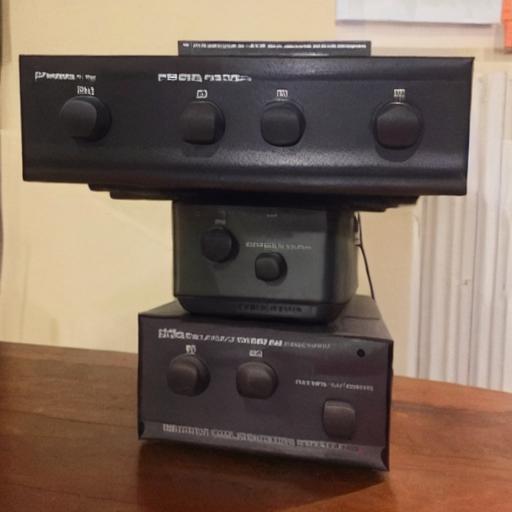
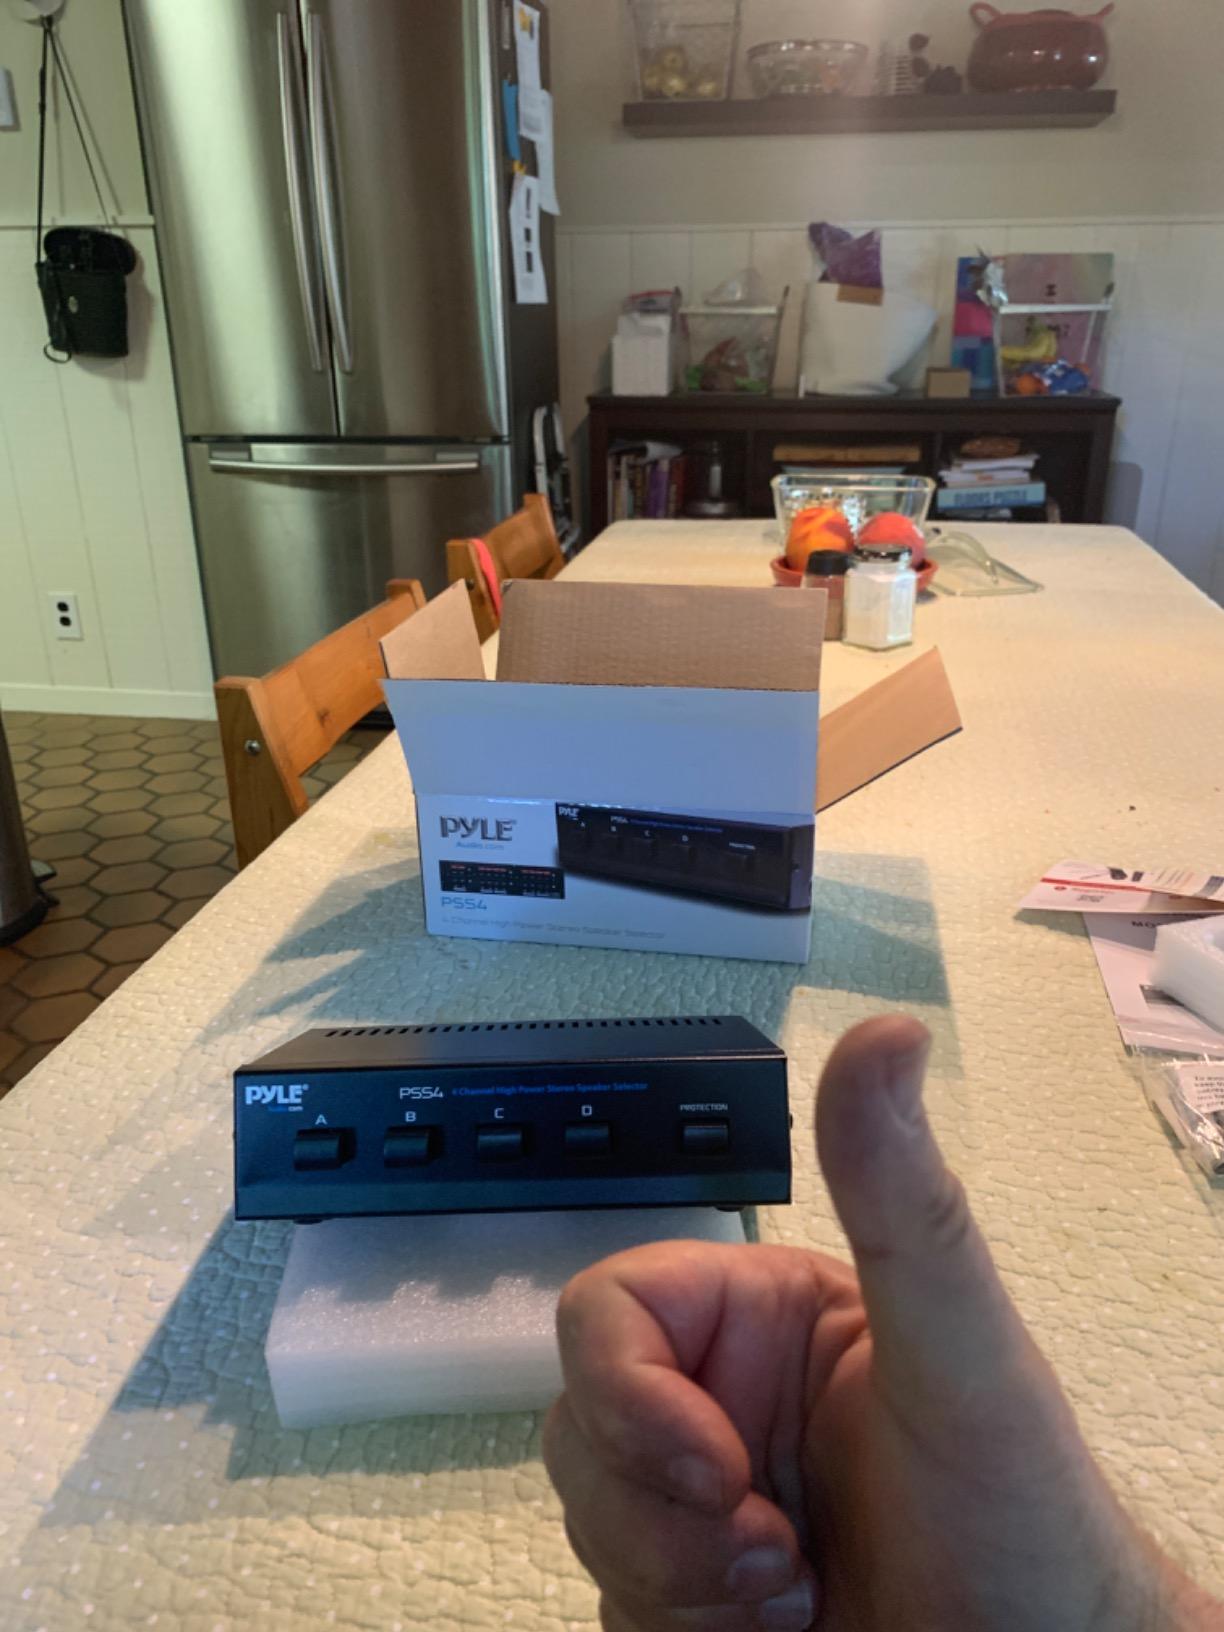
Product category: speaker
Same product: no